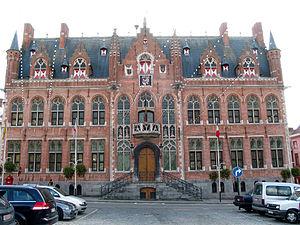
Mouscron (Belgique l'hôtel de ville (1888/1890 - architecte: René Aimé Buyck).
Mouscron /mu.kʁɔ̃/ est une ville francophone à facilités de Belgique située en Wallonie picarde, également ancien chef-lieu d'arrondissement dans la province de Hainaut. Mouscron fait partie du Hainaut Occidental, mais aussi de la région culturelle de la Flandre romane. Le symbole de la ville est le Hurlu, personnage qui écumait les campagnes de la région lors des guerres de Religion et vivait de vols et exactions en tous genres. La Fête des Hurlus ou Fête de la ville est célébrée chaque année lors du premier week-end d'octobre.